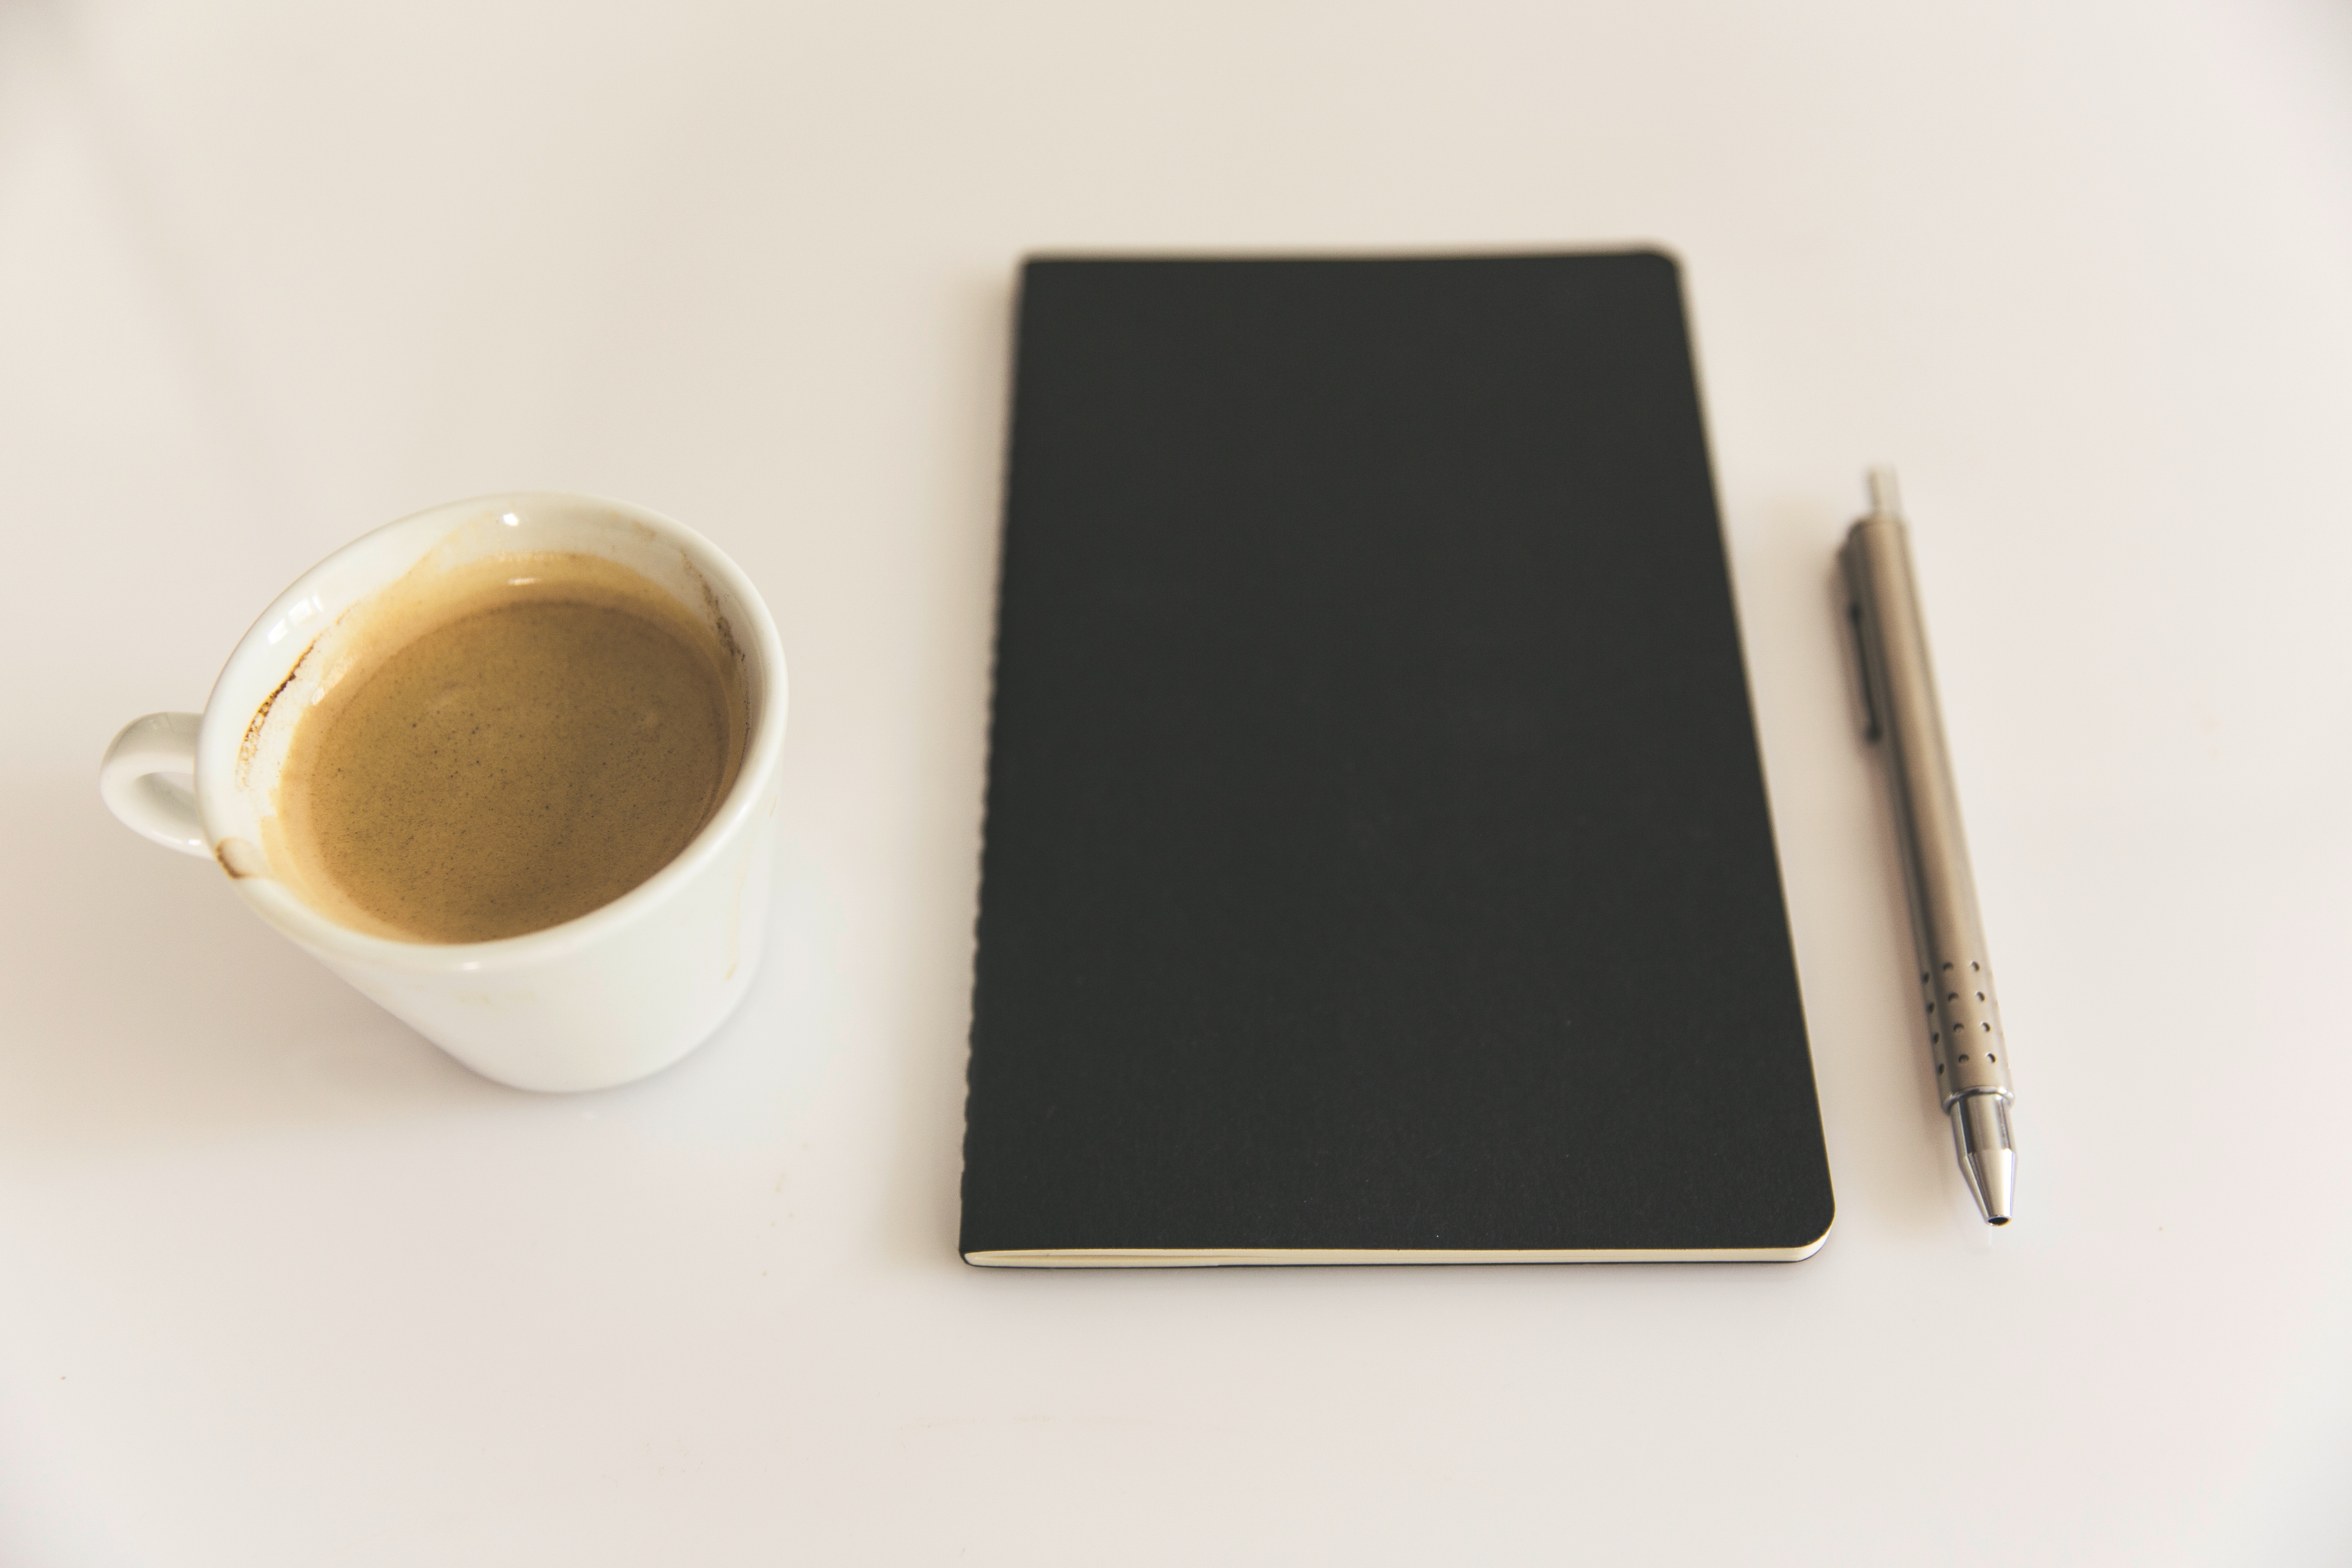
cup, drink, coffee cup, material, shape